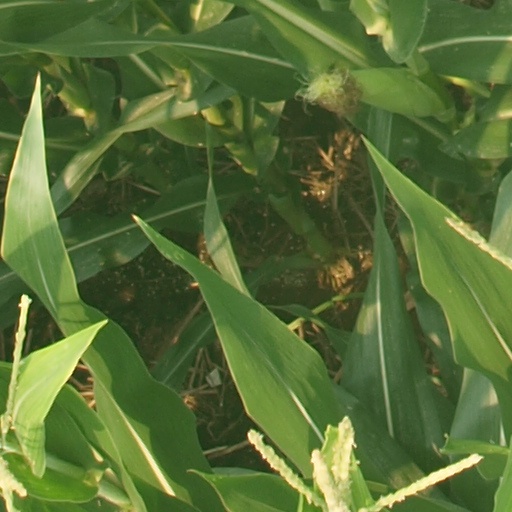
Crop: maize; corn